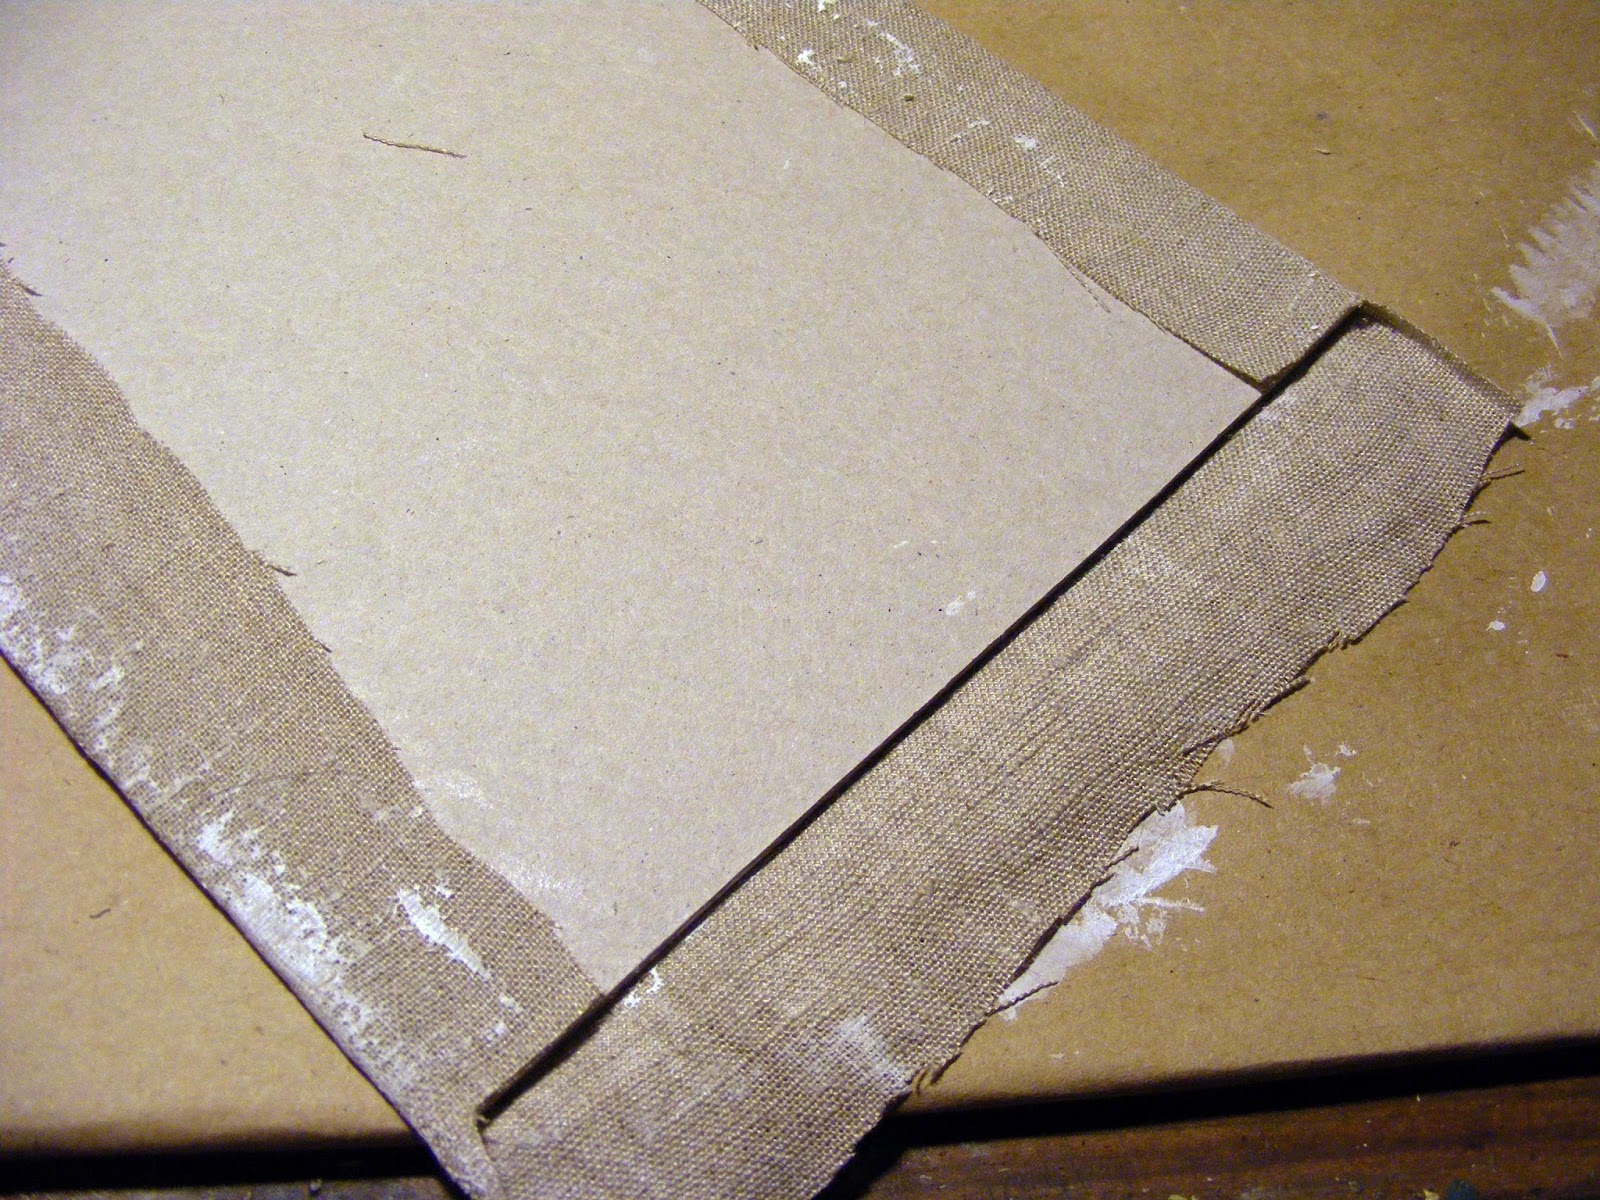
Label: paper